Linear particle accelerator

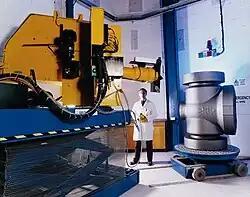
Steel casting undergoing x-ray using the linear accelerator at Goodwin Steel Castings Ltd

The linear accelerator could produce higher particle energies than the previous electrostatic particle accelerators (the Cockcroft–Walton accelerator and Van de Graaff generator) that were in use when it was invented. In these machines, the particles were only accelerated once by the applied voltage, so the particle energy in electron volts was equal to the accelerating voltage on the machine, which was limited to a few million volts by insulation breakdown. In the linac, the particles are accelerated multiple times by the applied voltage, so the particle energy is not limited by the accelerating voltage.